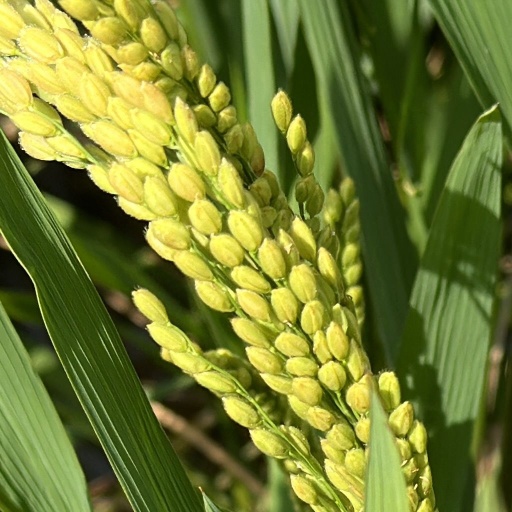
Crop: rice